Tanushimaru, Fukuoka

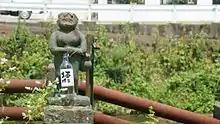
Kappa statue with Sake bottle..

As of 2003, the town had an estimated population of 21,204 and a density of 415.85 persons per km. The total area was 50.99 km.